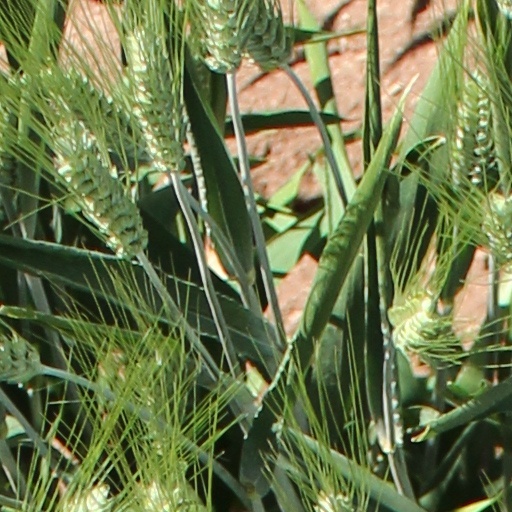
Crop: wheat